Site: brandenburg
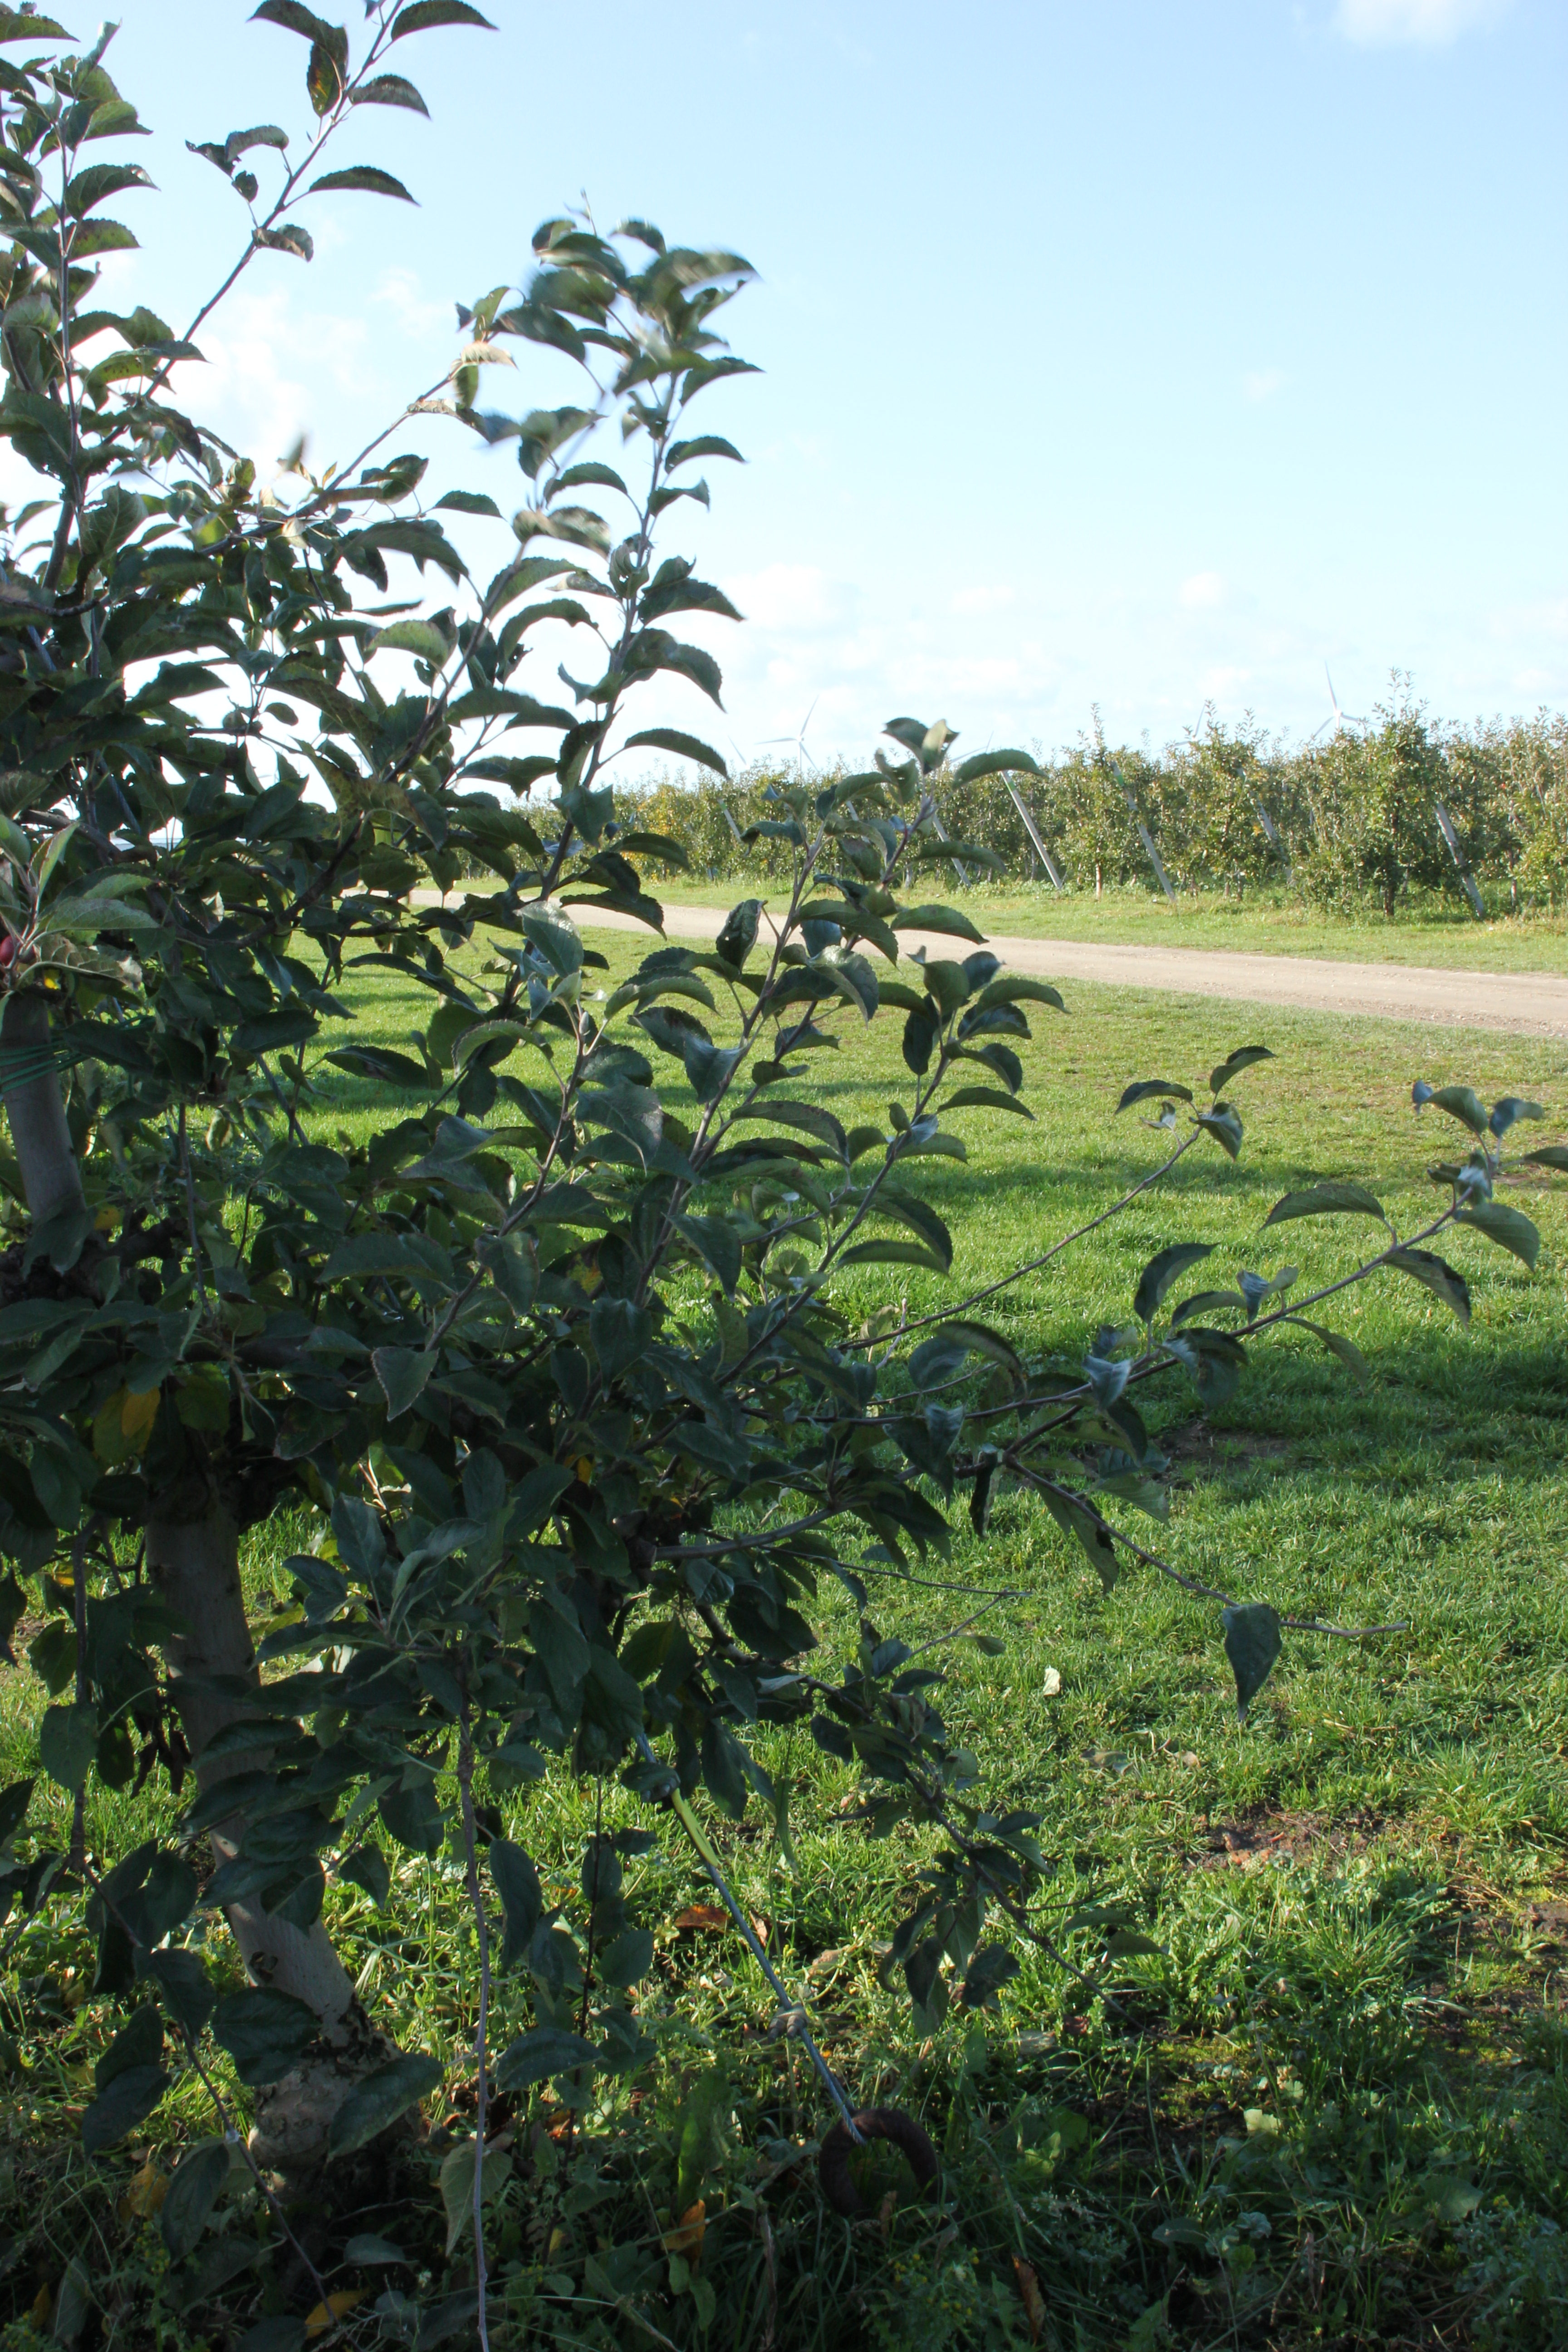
Growth stage (BBCH 91): Senescence, beginning of dormancy